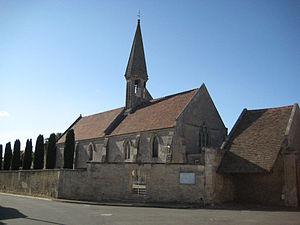
Église de Villons-les-Buissons (Calvados, France)
Villons-les-Buissons est une commune française, située dans le département du Calvados en région Normandie, peuplée de 749 habitants.
L'église Saint-Pierre de Villons-les-Buissons est une église catholique située à Villons-les-Buissons, en France.
Cette liste regroupe une partie des monuments historiques du Calvados.